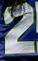
Number: 2